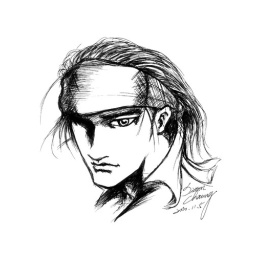
Sketch in office on used paper with normal working usage black pen